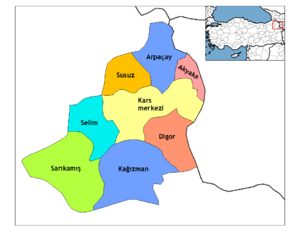
Arpaçay est une ville et un district de la province de Kars dans la région de l'Anatolie orientale en Turquie.
Susuz est une ville et un district de la province de Kars dans la région de l'Anatolie orientale en Turquie.
Kars est une ville de Turquie orientale, préfecture de la province du même nom.